Vidalia Commercial Historic District

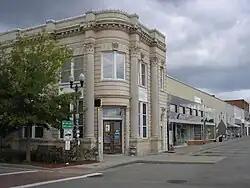

The Vidalia Commercial Historic District, also known as Downtown Vidalia, is a historic district in Vidalia, in Toombs County, Georgia, that is listed on the National Register of Historic Places. It included 69 contributing buildings when listed in 1996.